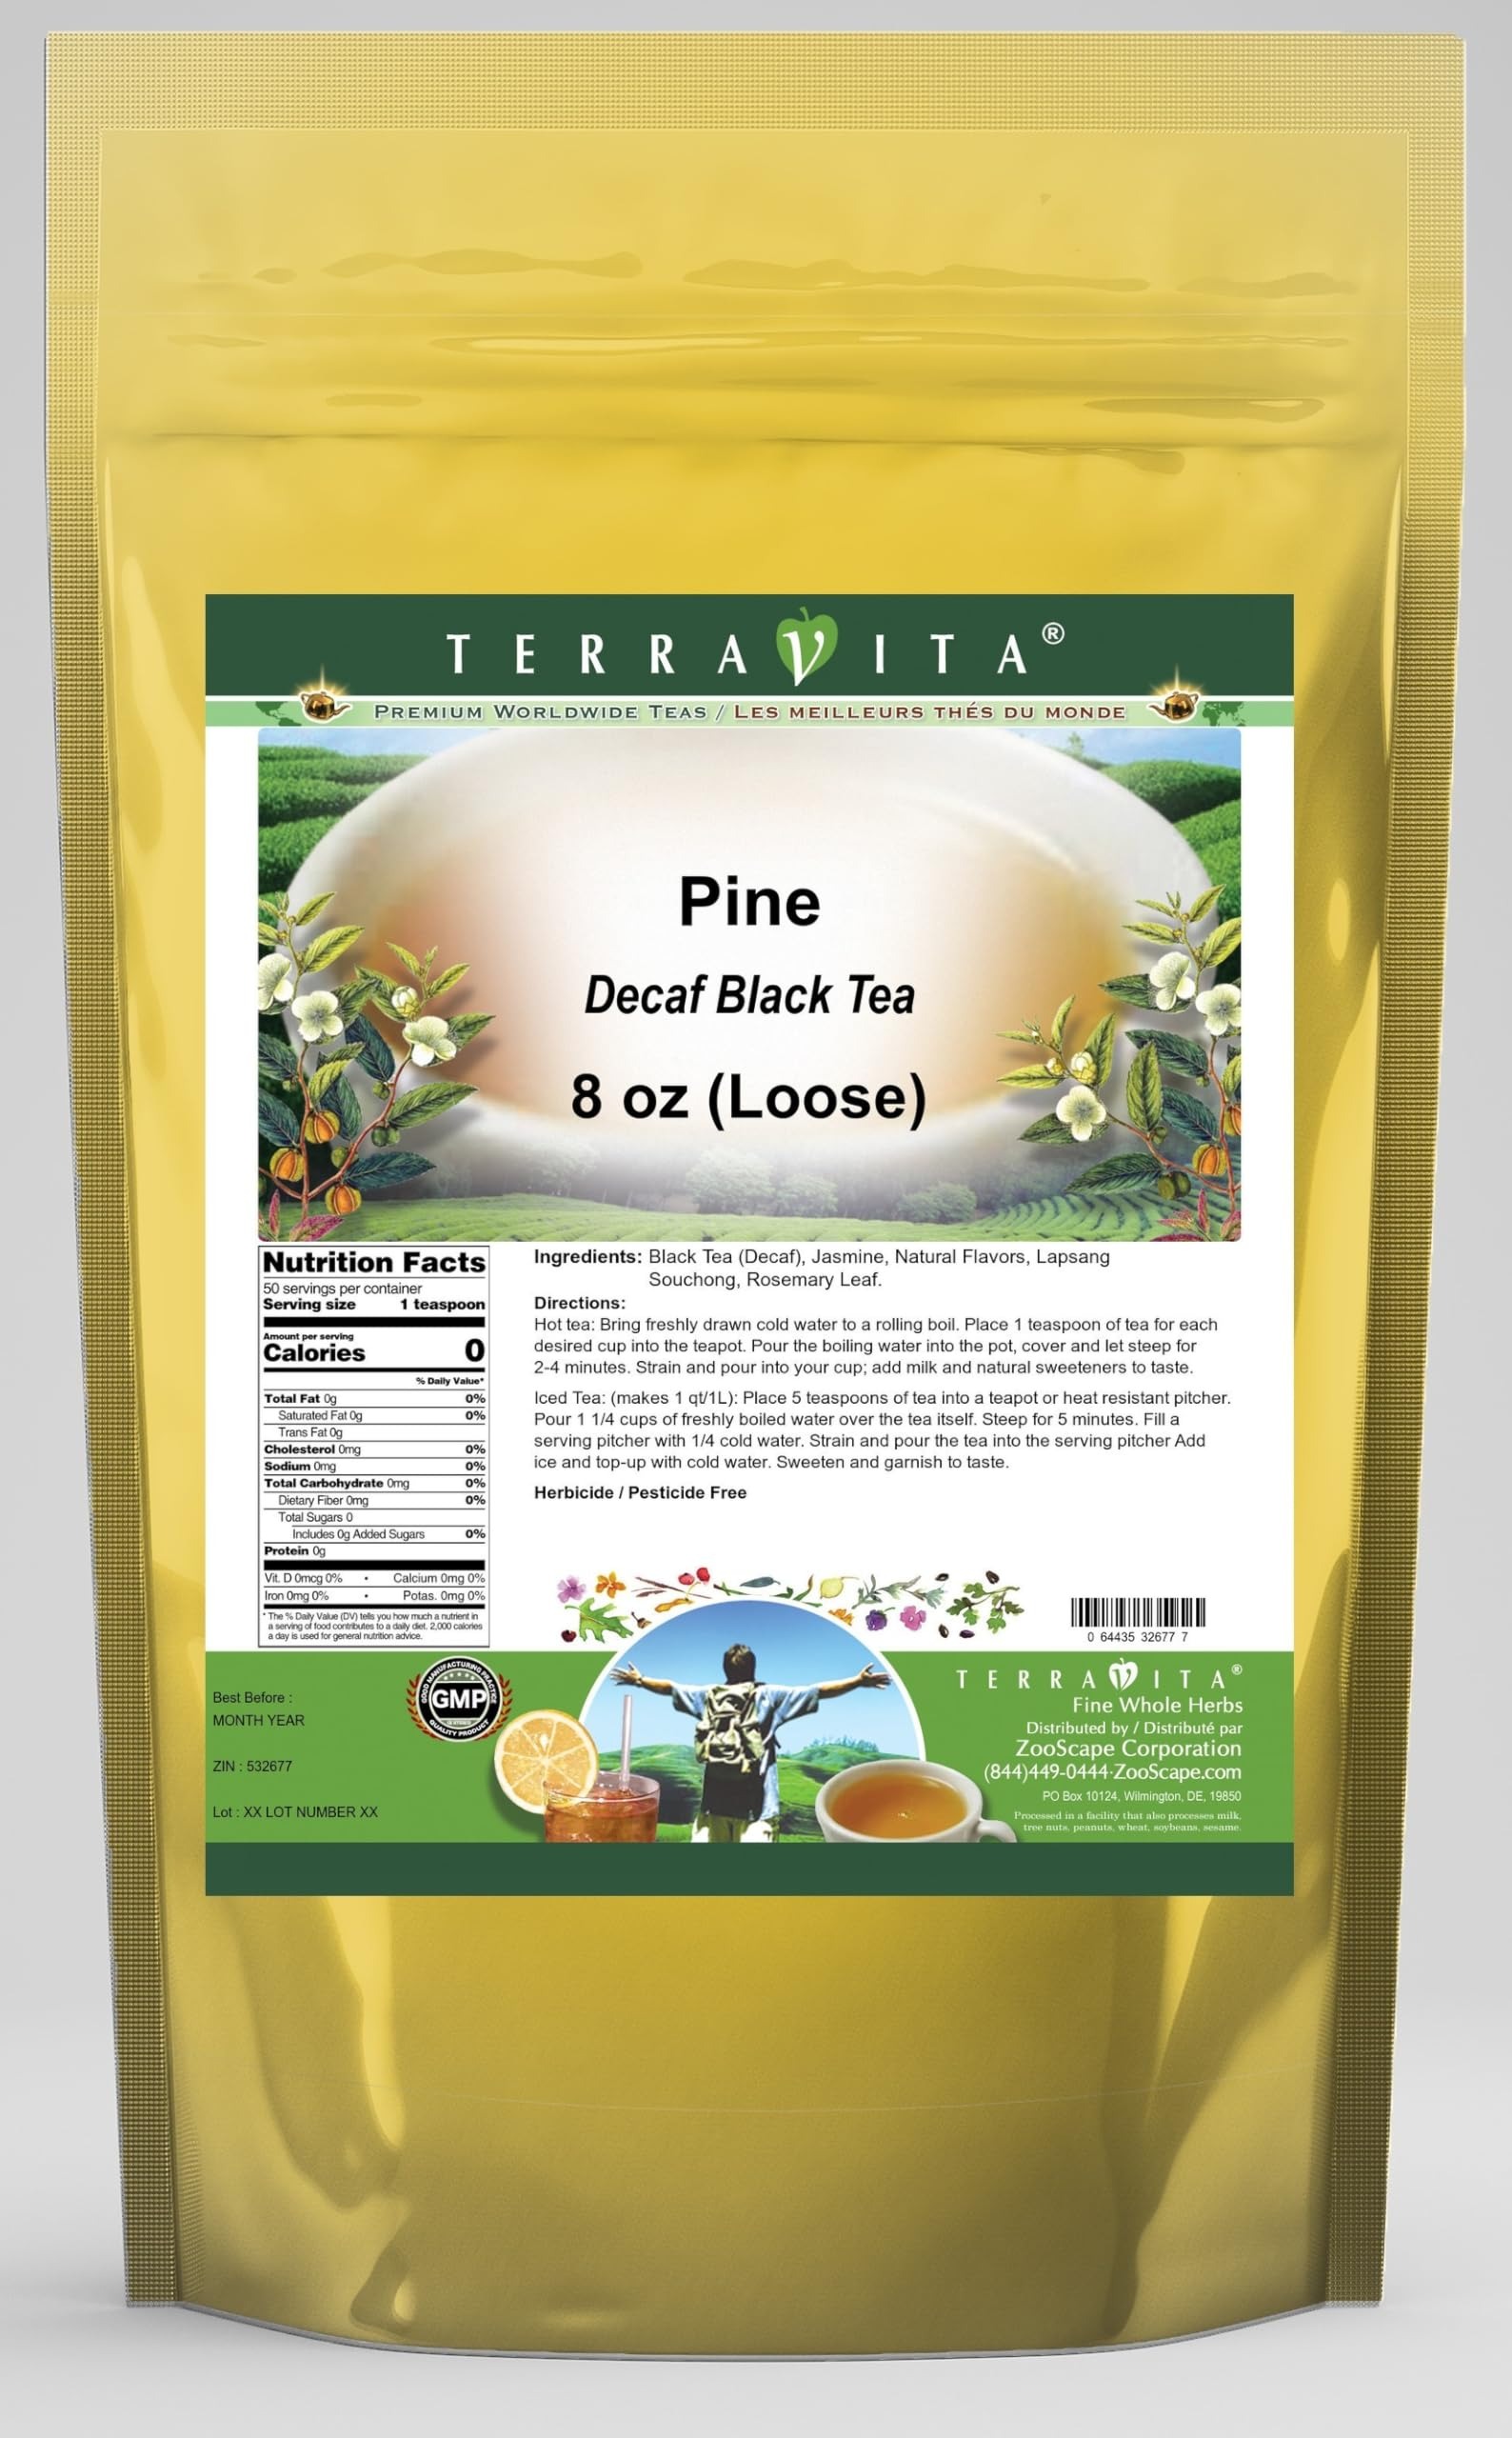
Item Name: Pine Decaf Black Tea (Loose) (8 oz, ZIN: 532677)
Bullet Point 1: Our Pine Decaf Black Tea is a wonderful flavored decaffeinated Black tea with Lapsang Souchong, Rosemary Leaf and Jasmine. You will enjoy the simple and elegant Pine taste! - Ingredients: Decaf Black tea, Lapsang Souchong, Rosemary Leaf, Jasmine and Natural Pine Flavor.
Bullet Point 2: No fillers.
Bullet Point 3: Manufacturer: TerraVita
Bullet Point 4: Size: 8 oz
Bullet Point 5: Loose Leaf Black Tea - Packed in a convenient upright pouch!
Product Description: Our Pine Decaf Black Tea is a wonderful flavored decaffeinated Black tea with Lapsang Souchong, Rosemary Leaf and Jasmine. You will enjoy the simple and elegant Pine taste! - Ingredients: Decaf Black tea, Lapsang Souchong, Rosemary Leaf, Jasmine and Natural Pine Flavor. - Hot tea brewing method: Bring freshly drawn cold water to a rolling boil. Place 1 teaspoon of tea for each desired cup into the teapot. Pour the boiling water into the pot, cover and let steep for 2-4 minutes. Strain and pour into your cup; add milk and natural sweeteners to taste. - Iced tea brewing method: (to make 1 liter/quart): Place 5 teaspoons of tea into a teapot or heat resistant pitcher. Pour 1 1/4 cups of freshly boiled water over the tea itself. Steep for 5 minutes. Fill a serving pitcher with 1/4 cold water. Strain and pour the tea into the serving pitcher Add ice and top-up with cold water. Sweeten and garnish to taste. - TerraVita is an exclusive line of premium-quality, natural source products that use only the finest, purest and most potent ingredients found around the world. TerraVita is hallmarked by the highest possible standards of purity, potency, stability and freshness. All of our products are prepared with the highest elements of quality control, from raw materials through the entire manufacturing process, up to and including the moment that the bottles or bags are sealed for freshness and shipped out to you. Our highest possible standards are certified by independent laboratories and backed by our personal guarantee. - TerraVita exists to meet and ensure your family's health and wellness without the harmful effects of chemicals and health products. We strive to make all of our products affordable and reliable and are constantly searching the market to maintain our affordabilit
Value: 8.0
Unit: Ounce

Price: 46.04